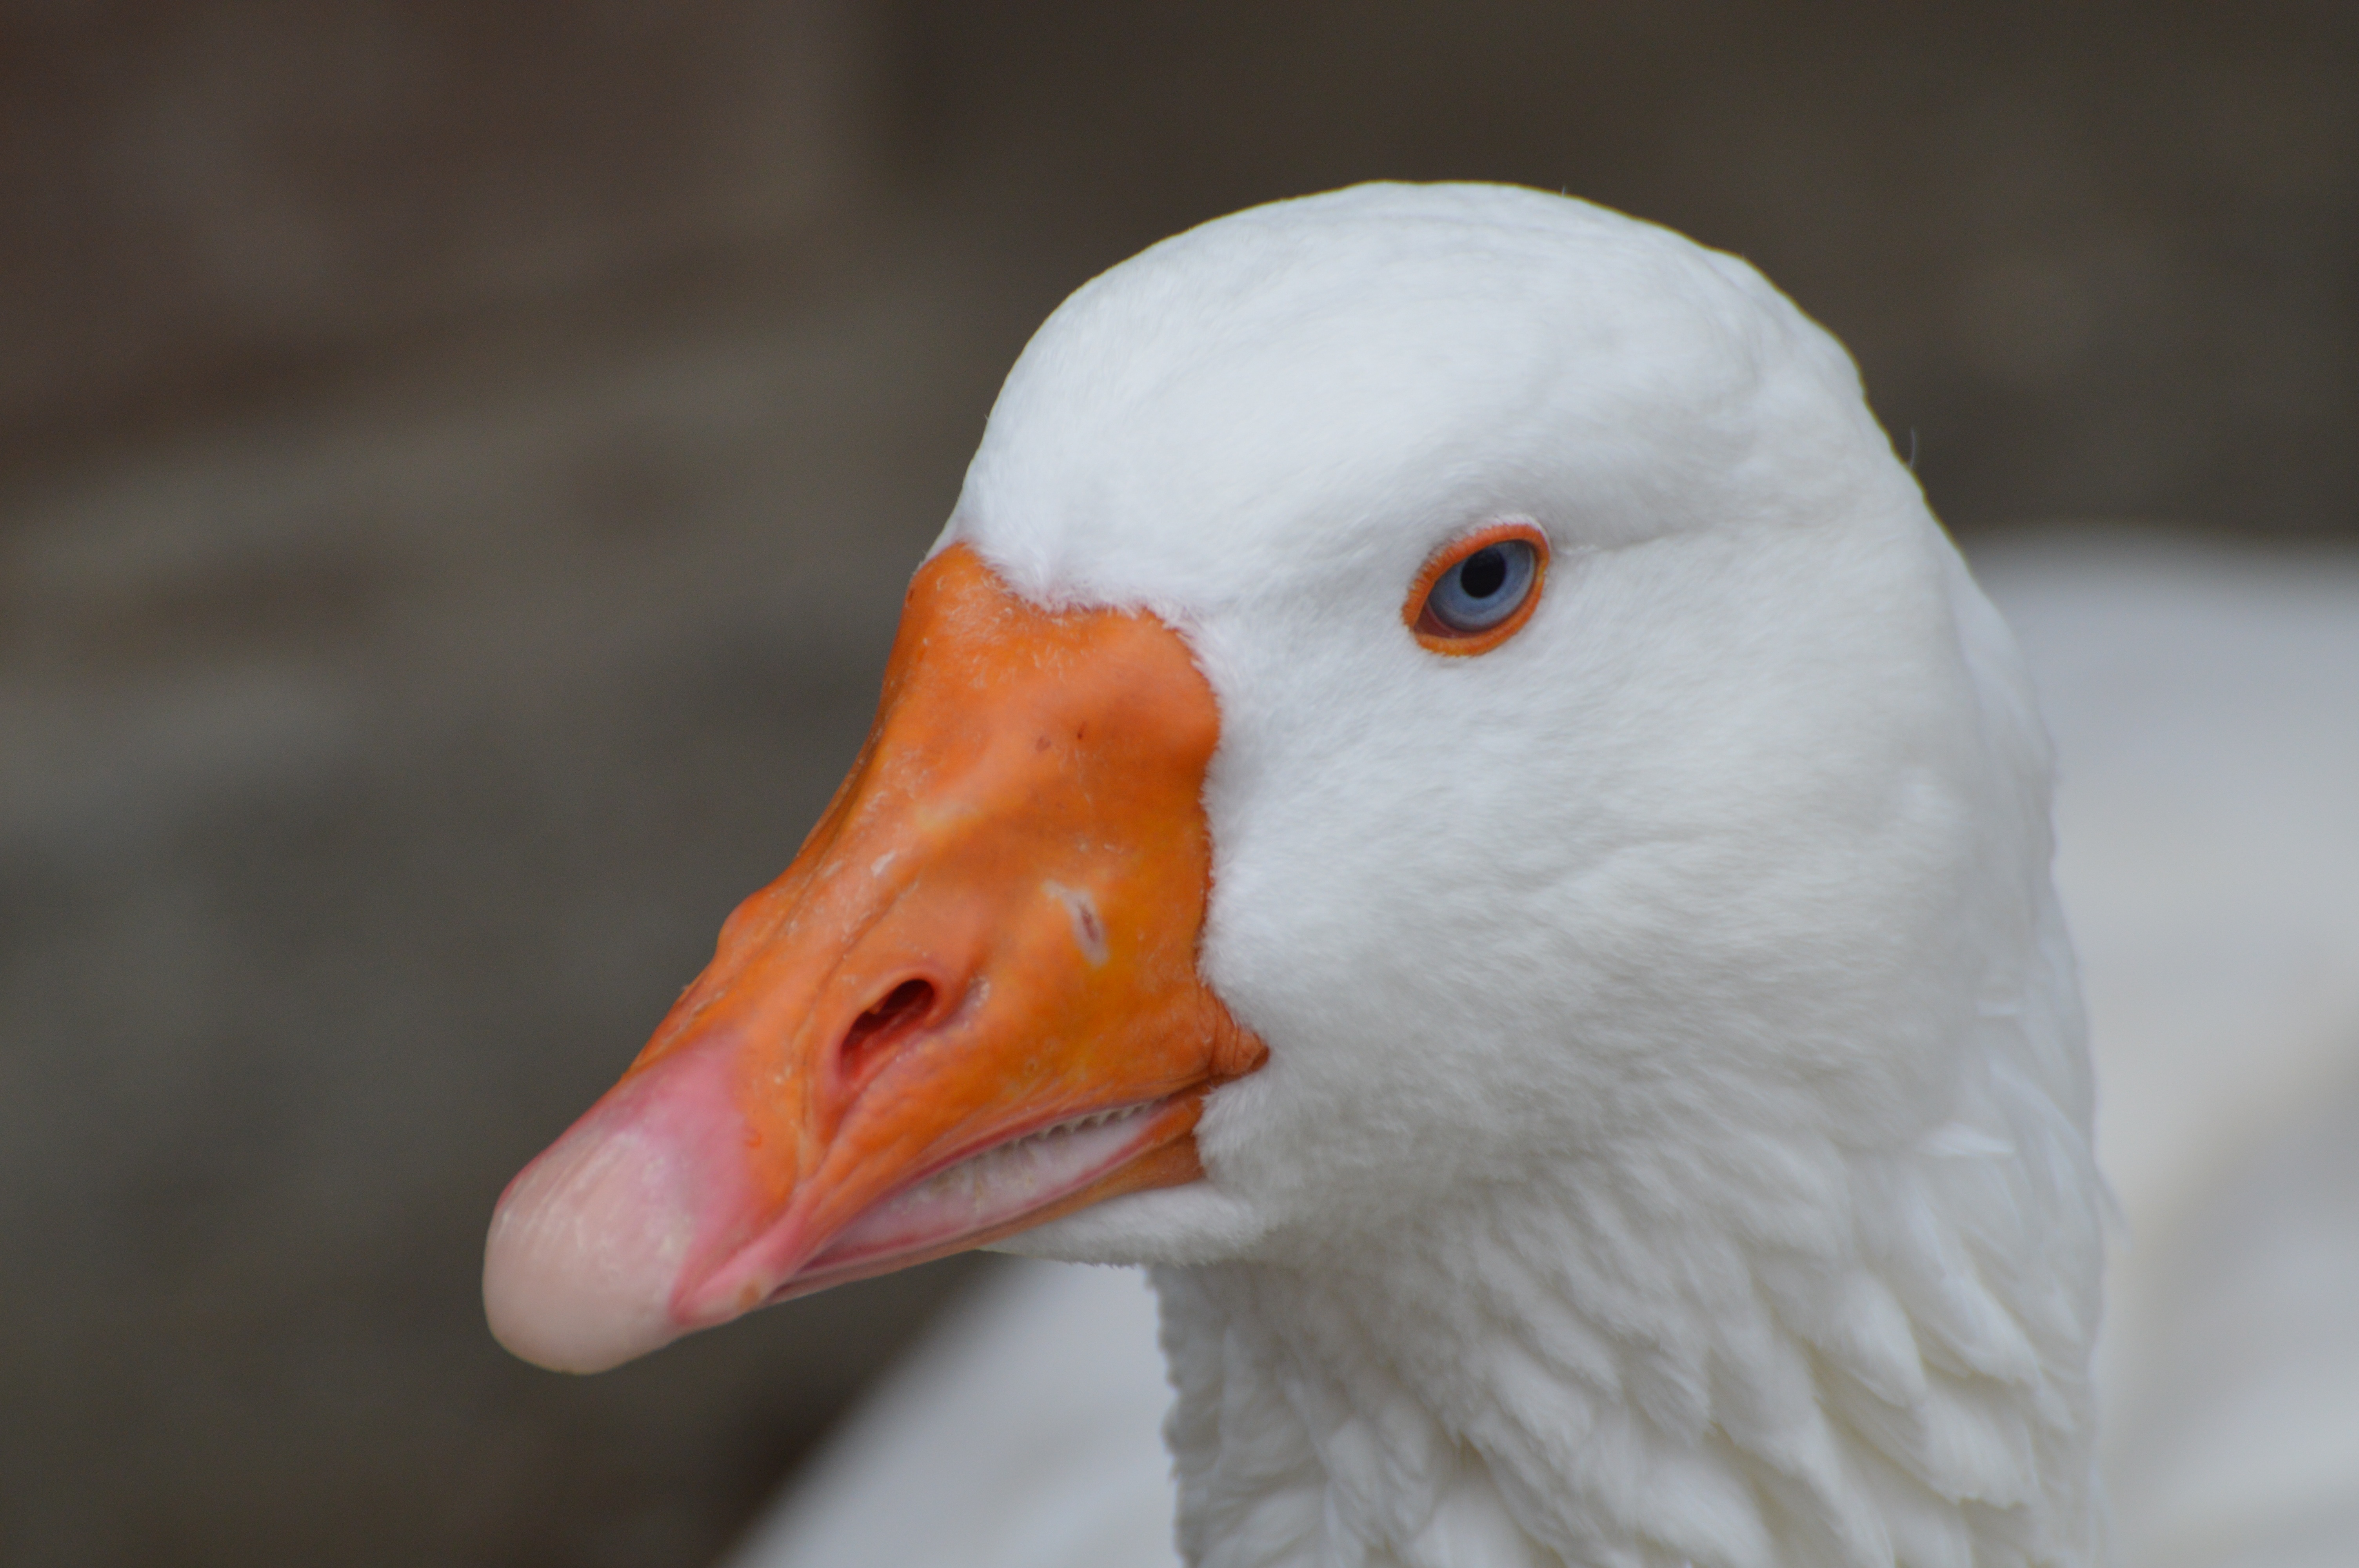
bird, wing, wildlife, zoo, beak, fauna, poultry, close up, duck, goose, vertebrate, waterfowl, water bird, ducks geese and swans